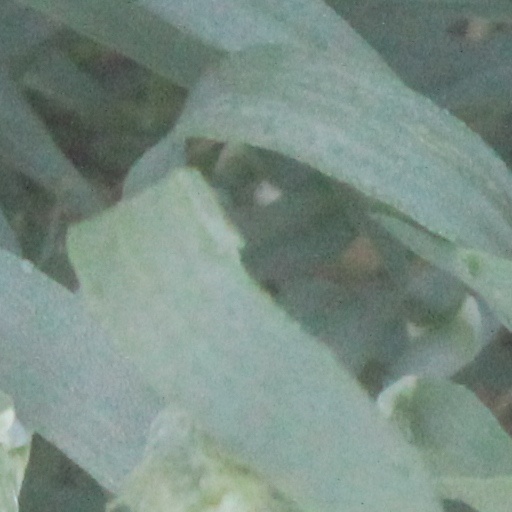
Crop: wheat